Hanu-Man

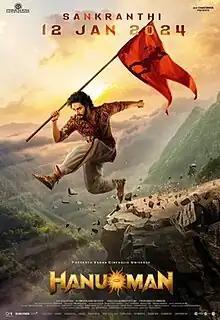
Theatrical release poster

Hanu-Man (also marketed as HanuMan) is a 2024 Indian Telugu-language superhero film written and directed by Prasanth Varma and produced by K. Niranjan Reddy under Primeshow Entertainment. It stars Teja Sajja in the title role, alongside Amritha Aiyer, Varalaxmi Sarathkumar, Samuthirakani, Vinay Rai, Vennela Kishore and Raj Deepak Shetty. Set in the fictional village of Anjanadri, "Hanu-Man" is the first installment of the Prasanth Varma Cinematic Universe. The narrative follows Hanumanthu, who gains the powers of Hanuman to protect the people of Anjanadri, ultimately facing off against Michael after encountering a mysterious gem.